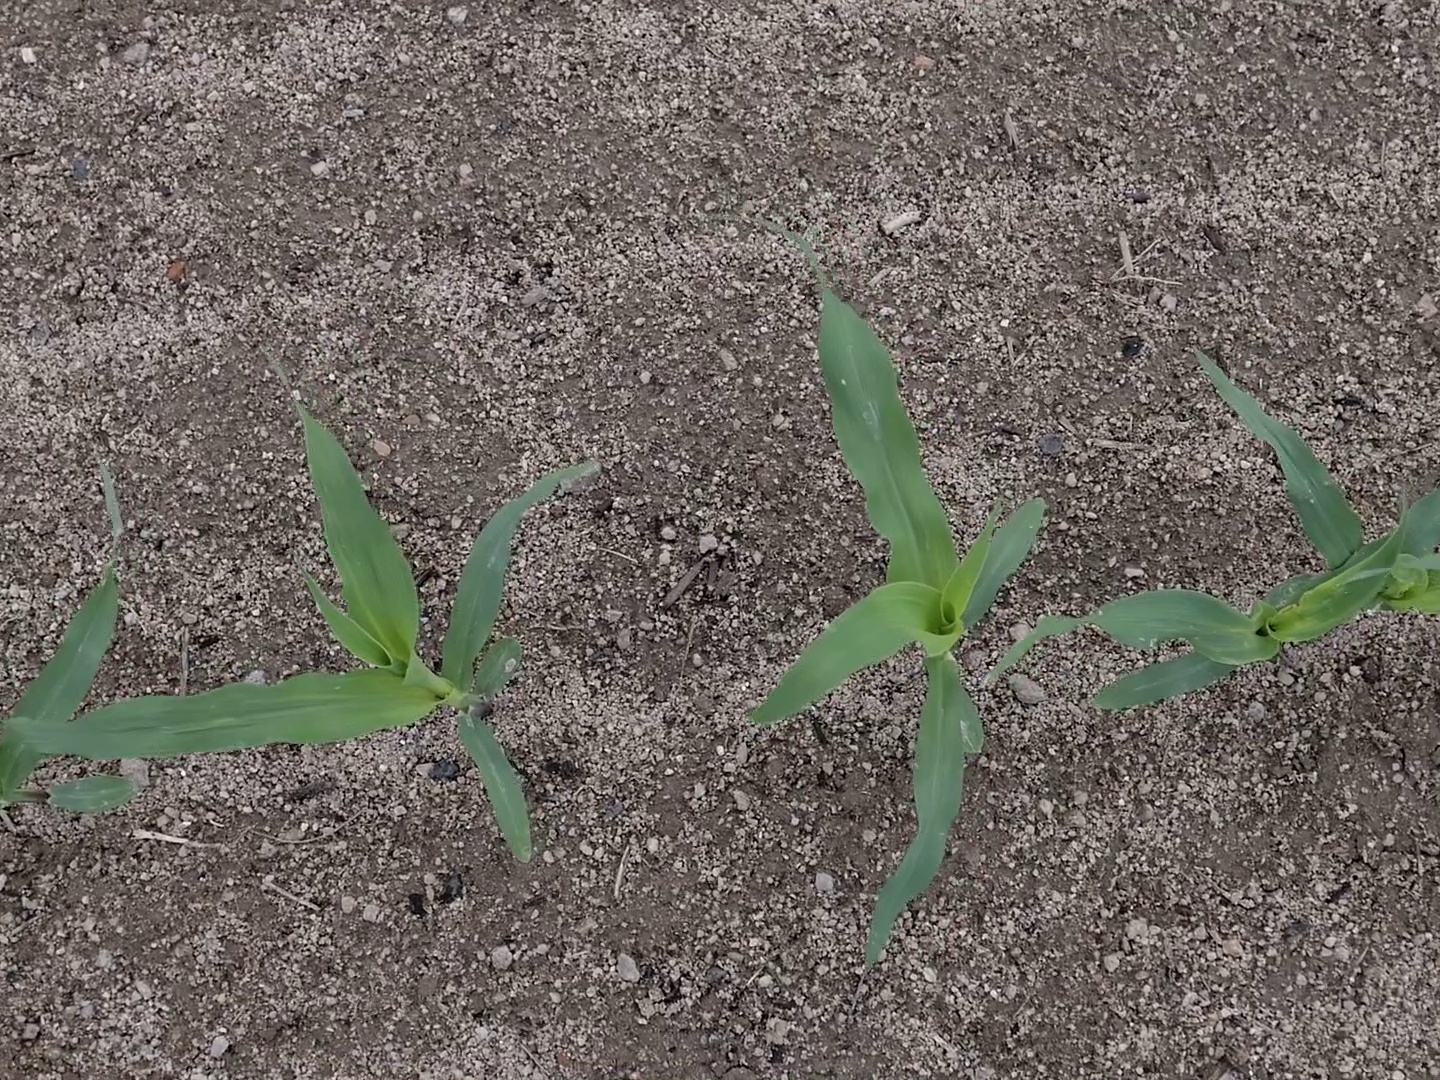
Crop: maize
Objects: maize, maize, maize, maize, stem_maize, stem_maize, stem_maize, stem_maize, stem_maize